Aleksandr Solzhenitsyn

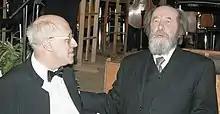
Solzhenitsyn (right) and his long-time friend Mstislav Rostropovich (left) at the celebration of Solzhenitsyn's 80th birthday

On 8 August 1971, the KGB allegedly attempted to assassinate Solzhenitsyn using an unknown chemical agent (most likely ricin) with an experimental gel-based delivery method. The attempt left him seriously ill, but he survived.